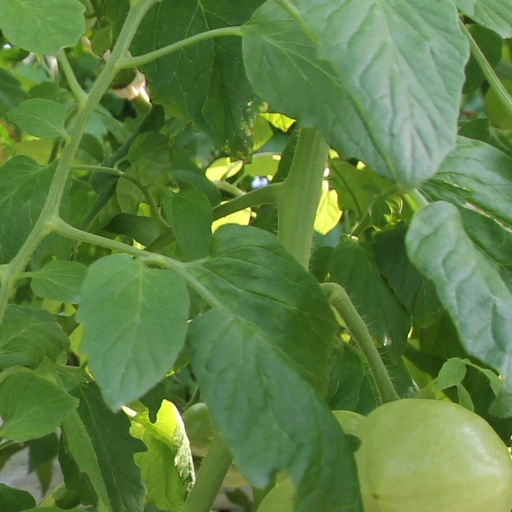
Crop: tomato